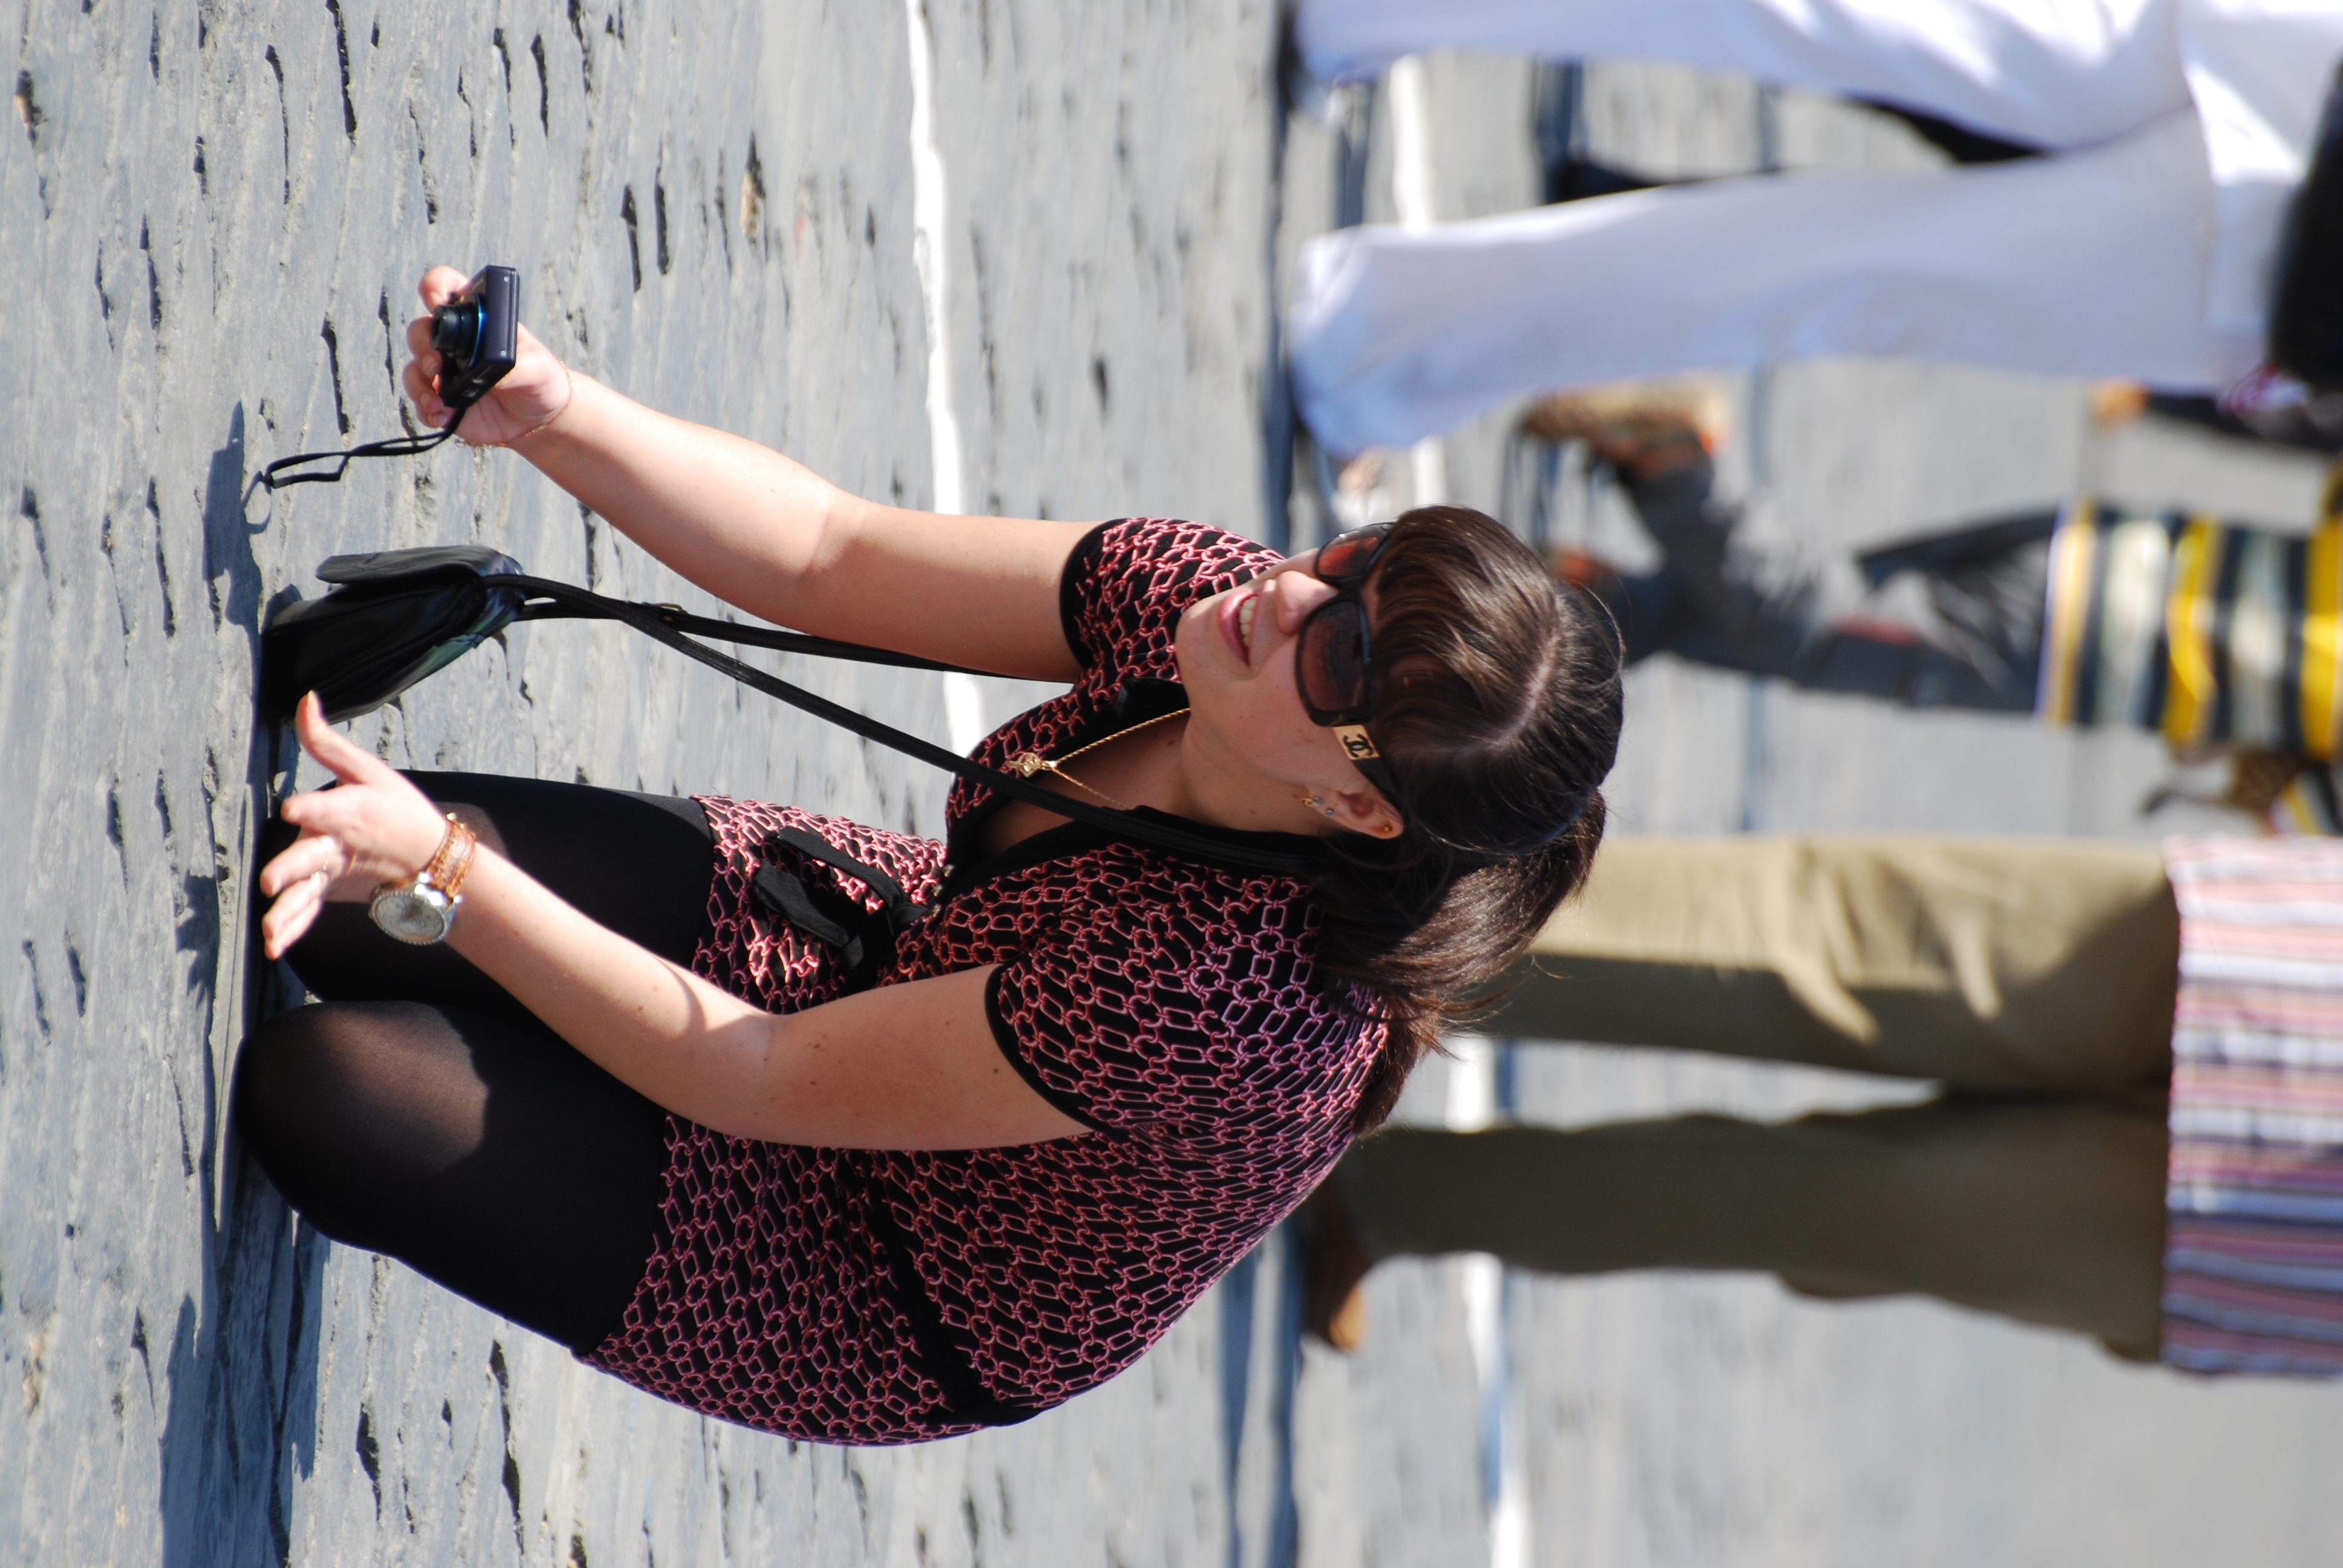
man, person, people, girl, woman, street, city, leg, model, spring, color, child, fashion, nikon, lady, candid, girls, photograph, beauty, moscow, russia, d80, moskau, nikond80, moscou, photo shoot